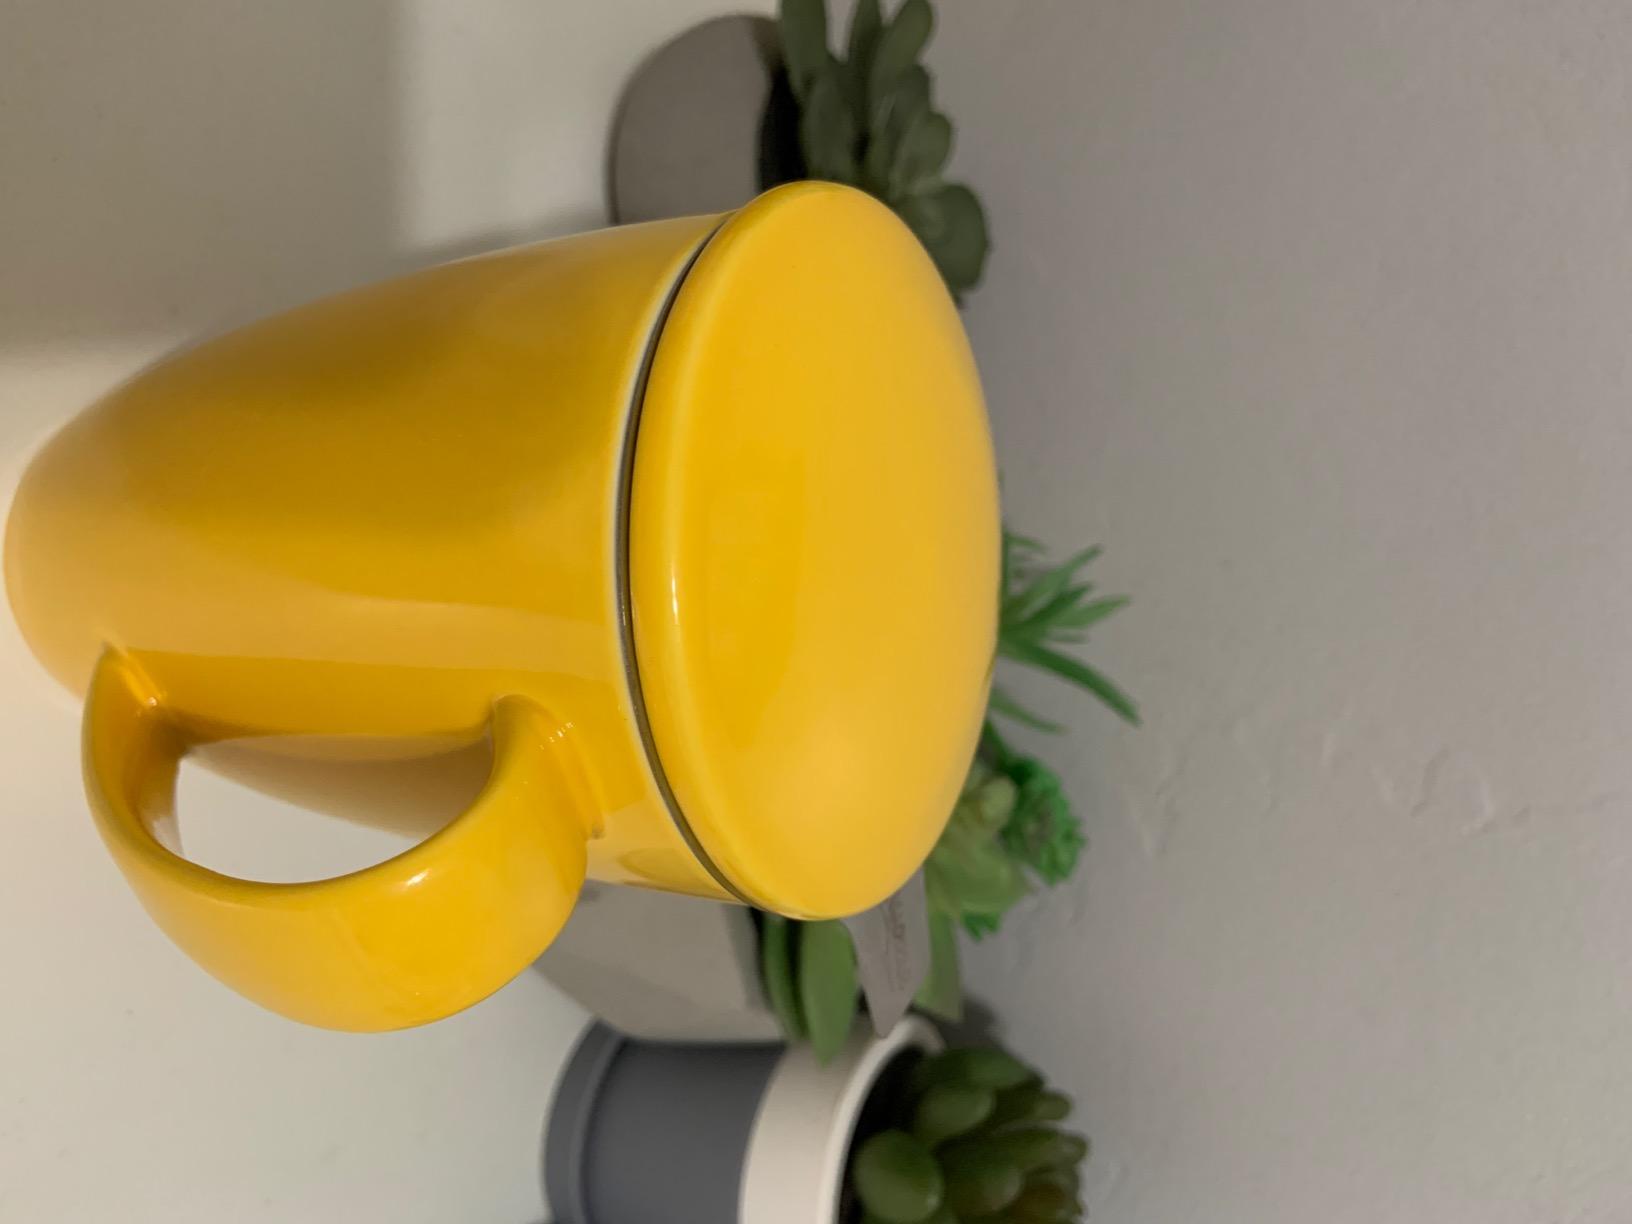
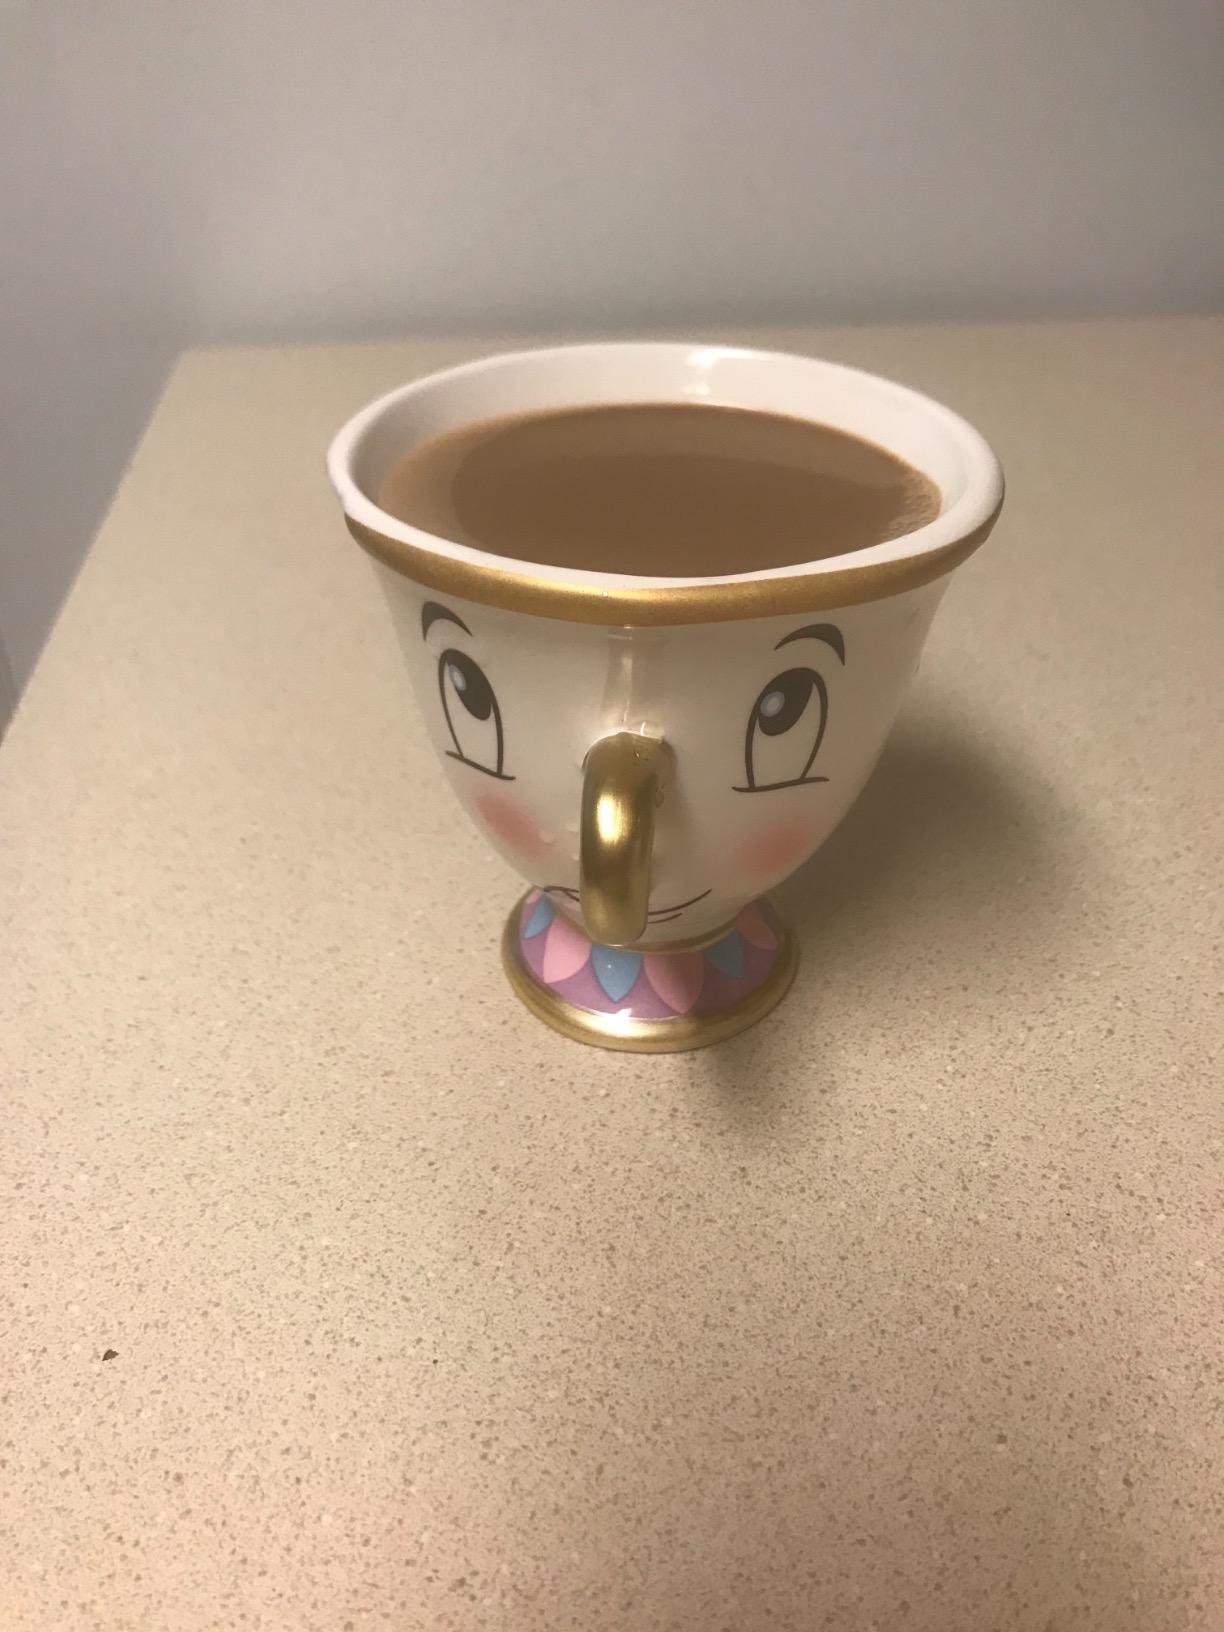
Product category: items_mug
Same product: no